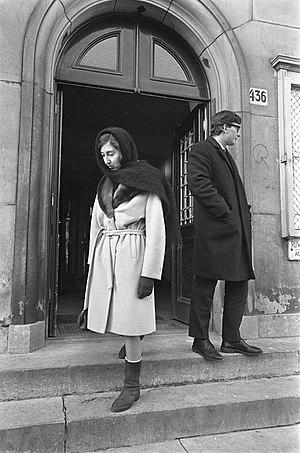
Le divorce est la rupture officielle d'un mariage civil ou religieux liant précédemment deux personnes ou plusieurs en cas de polygamie. En droit il se distingue de la séparation de fait, sans conséquence juridique, et de la séparation de corps qui est reconnue juridiquement mais qui laisse subsister le mariage. À ne pas le confondre avec l'annulation de mariage qui consiste à déclarer que celui-ci n'a jamais eu lieu.